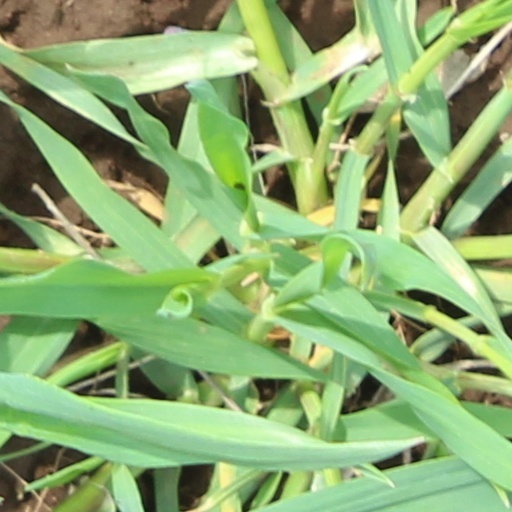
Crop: wheat